Sir Henry Wilson, 1st Baronet

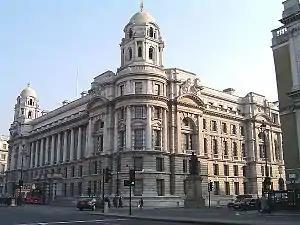
The Old War Office building where Wilson took office as Director of Military Operations

Wilson had hoped, as early as March 1905, to succeed Colonel Rawlinson as commandant of the Staff College, Camberley. In July Lyttelton (Chief of the General Staff), who appears to have disliked Wilson, raised the job to a brigadier-general's position, for which Wilson was not yet senior enough.